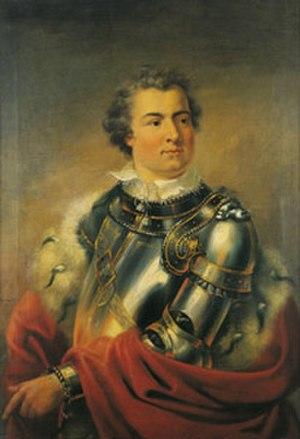
Franz Joseph Maximilian, 7e prince von Lobkowitz (° Roudnice nad Labem (en allemand
La Symphonie nᵒ 3 en mi bémol majeur communément appelée Eroica – l'italien pour Héroïque – opus 55 du compositeur allemand Ludwig van Beethoven, est la troisième de ses neuf symphonies. Elle a été composée en 1803 – 1804 et créée publiquement le 7 avril 1805 au Theater an der Wien à Vienne, avec Franz Clement - futur dédicataire du Concerto pour violon - comme Konzertmeister. Une première audition privée s'est vraisemblablement tenue le 9 juin 1804 dans le palais viennois du prince Joseph Franz von Lobkowitz, selon ce qu'attestent les registres de son Kappellmeister Anton Wranitzky. Le prince Lobkowitz, qui avait alors l'exclusivité de l'œuvre, la fit notamment exécuter cette même année trois fois de suite dans sa résidence de Raudnitz pour le prince Louis-Ferdinand de Prusse faisant halte sur la route de Vienne.
Le Quatuor à cordes nᵒ 4 en do mineur, opus 18 nᵒ 4, de Ludwig van Beethoven, fut composé entre 1799 et 1800, publié en 1801 et dédié avec les cinq autres quatuors de l'opus 18 au prince Joseph Franz von Lobkowitz. Il est chronologiquement l'avant-dernier des six premiers quatuors de Beethoven.
Franz Joseph Maximilian, 7ᵉ prince de Lobkowitz, 1ᵉʳ duc de Raudnitz, est un prince de Bohême. Generalmajor autrichien, grand mélomane et bon violoniste, il fut un important mécène de Josef Haydn et de Ludwig van Beethoven, qui lui dédia de nombreux chefs-d'œuvre.